1965 in the Vietnam War

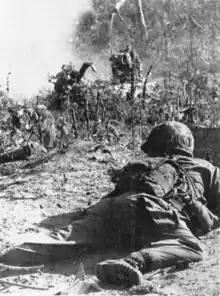
Soldiers of the 173rd Airborne Brigade under fire during Operation Hump

The U.S. 1st Cavalry Division (Airmobile) began to arrive in South Vietnam at Qui Nhơn. The division was the first full U.S. Army division to be deployed to South Vietnam and relied on helicopters to transport its combat units to and from operational areas.